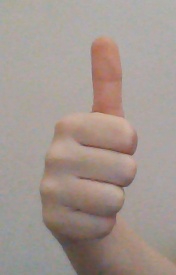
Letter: aleff